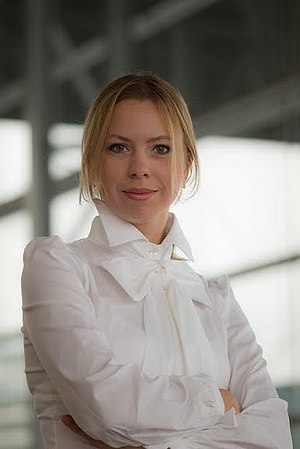
Svitlana Azarova
Svitlana Azarova er en ukrainsk/hollandsk komponist af ny musik.